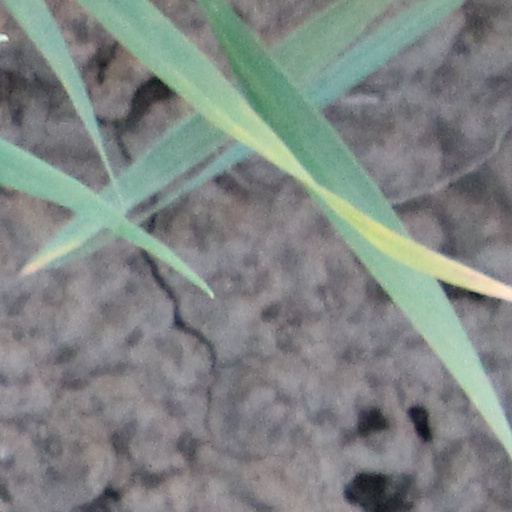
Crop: wheat